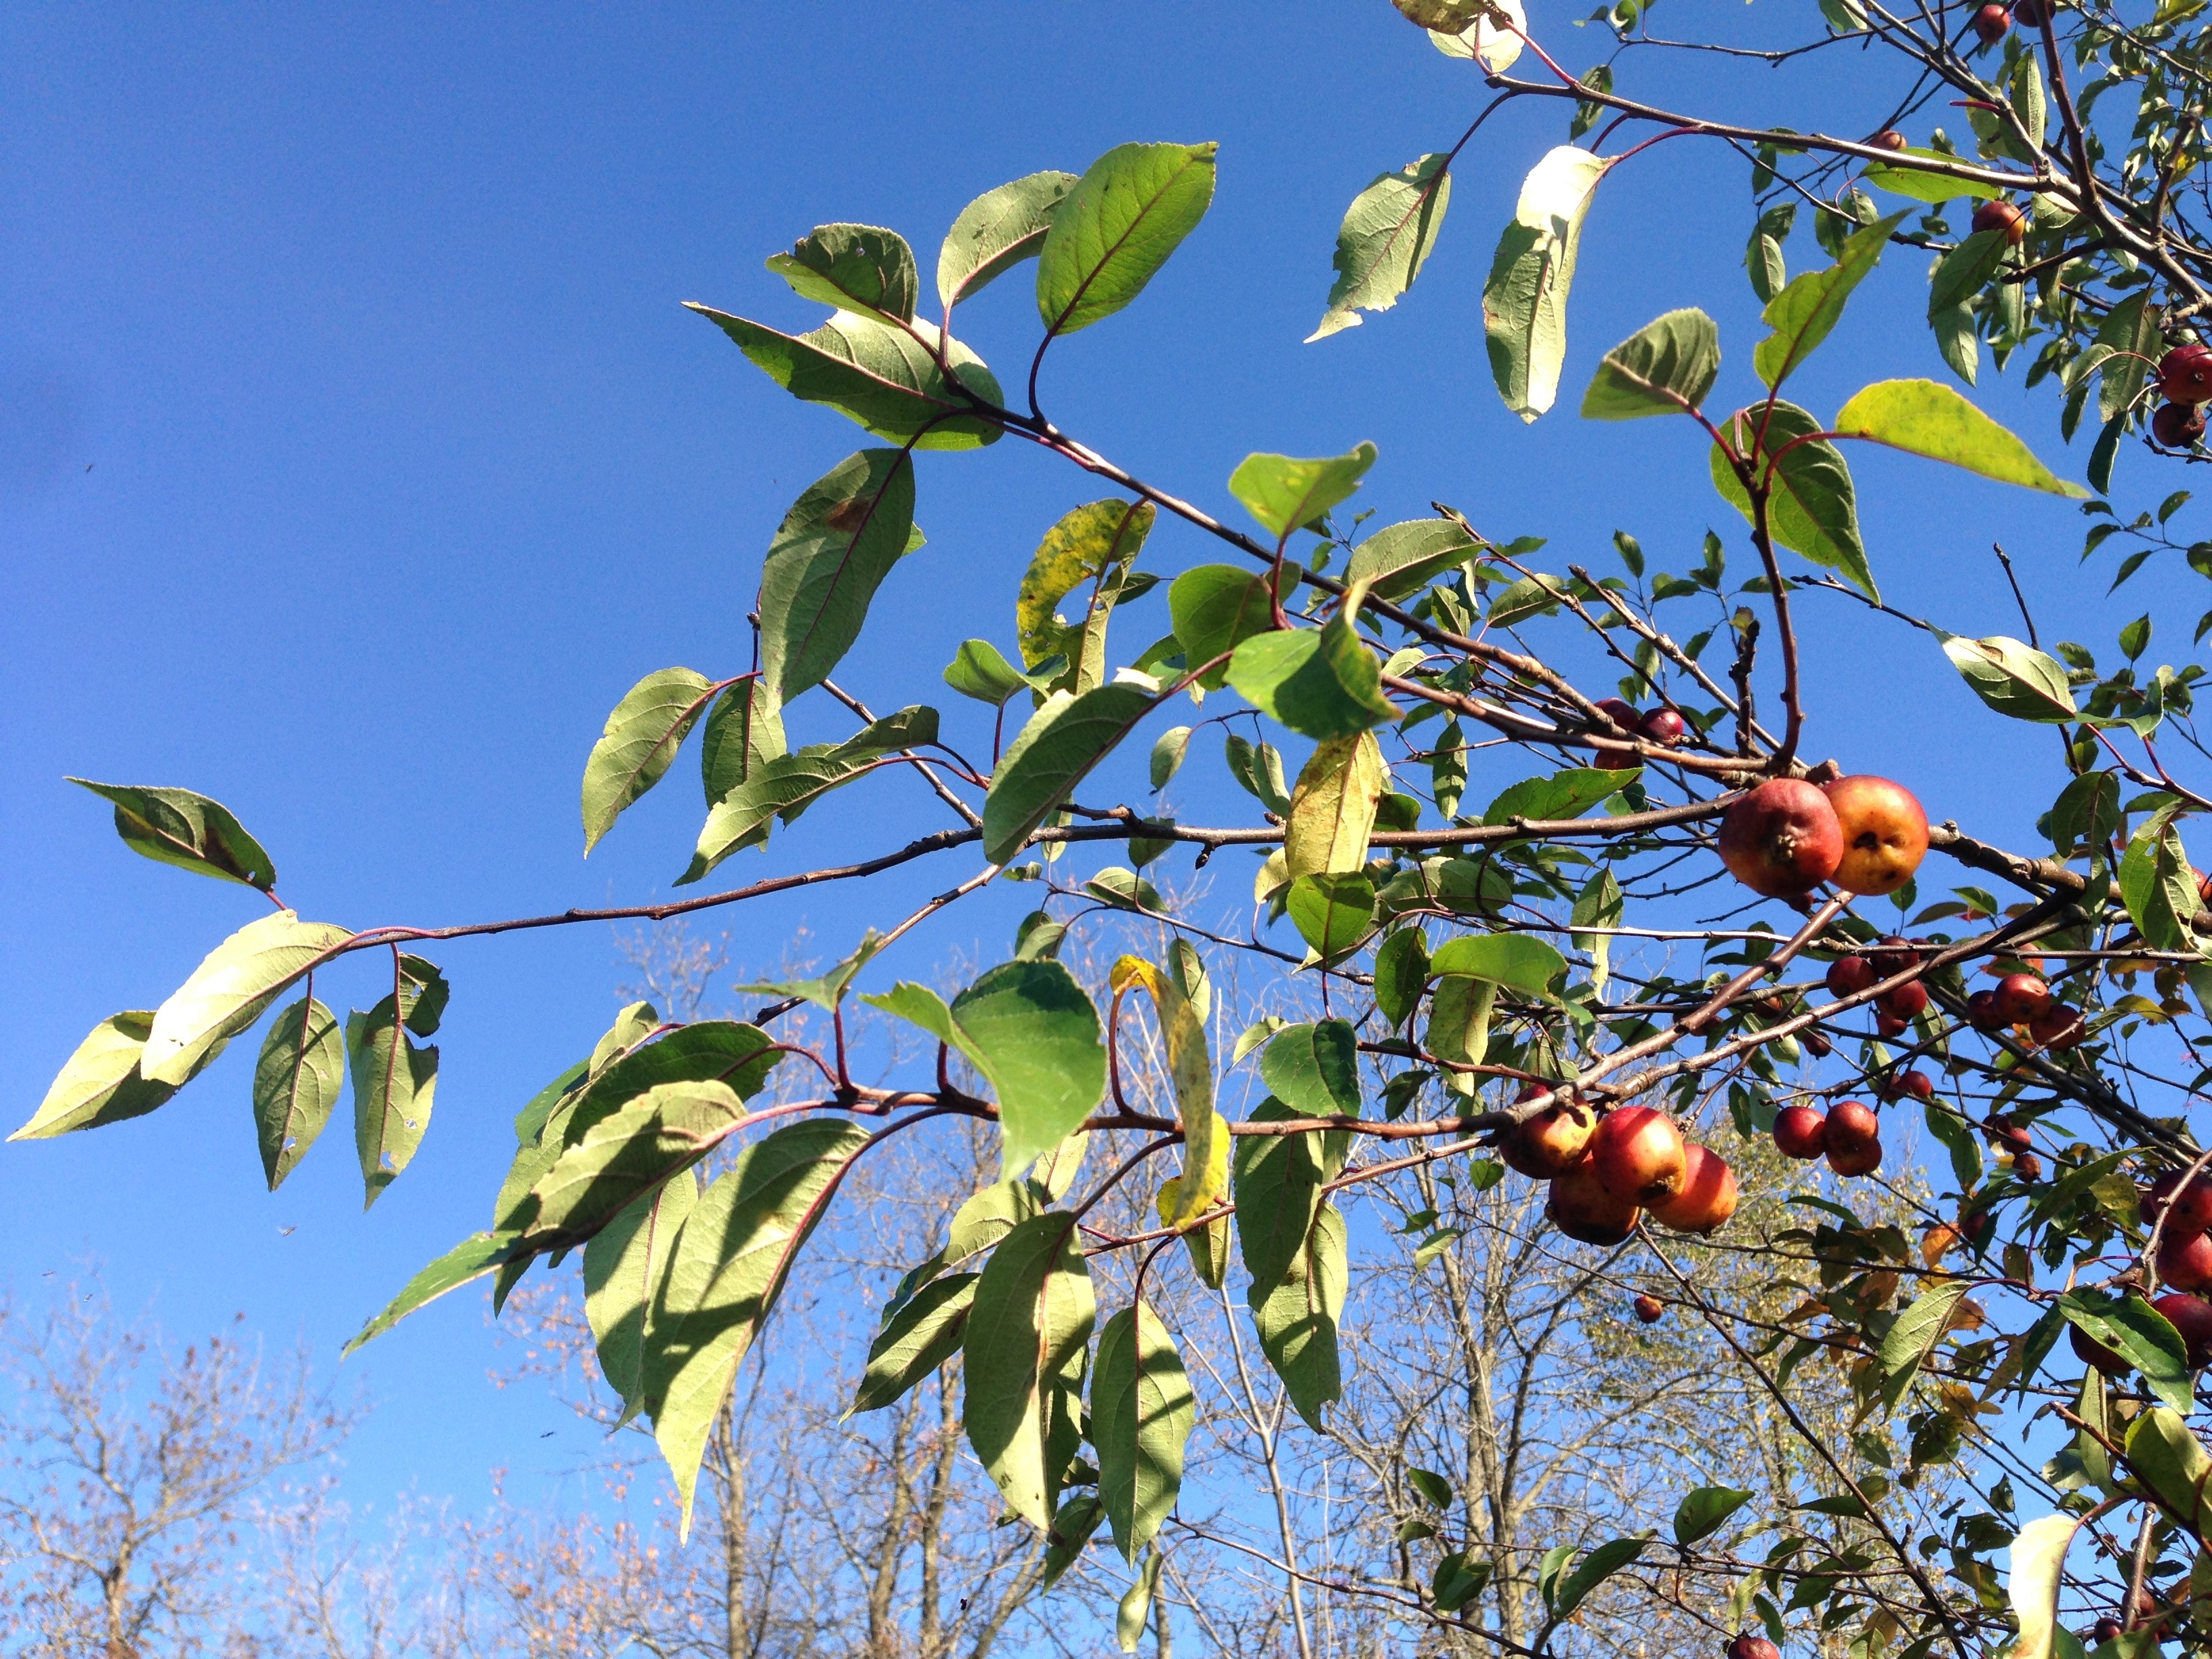
tree, nature, branch, blossom, plant, sky, fruit, leaf, flower, food, green, red, produce, botany, flora, shrub, apples, apple tree, flowering plant, woody plant, land plant